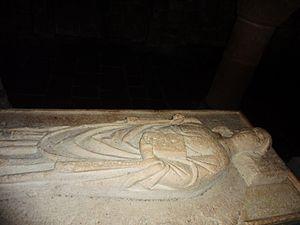
Quimperlé Eglise abbatiale sainte-Croix Le gisant de saint Gurloes, fondateur de l'abbaye
Saint Gurloës fut le premier abbé de l'abbaye Sainte-Croix de Quimperlé. Il fut béni abbé le 14 septembre 1029 par Orscand évêque de Vannes. Il s'installa dans la nouvelle abbaye avec douze moines venant comme lui de l'abbaye Saint-Sauveur de Redon. Le même jour, Alain Canhiart constitua au monastère un fief seigneurial comprenant Lothéa, Baye, Mellac, Tréméven et
Cette liste recense les gisants situés en France.
L'abbaye Sainte-Croix est une ancienne abbaye bénédictine située dans la ville de Quimperlé, dans le département français du Finistère en région Bretagne.